Callista Clark

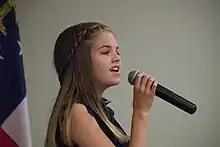
Callista Clark singing the national anthem at age 13

Callista Renee Clark (born September 29, 2003) is an American country music singer from Zebulon, Georgia. She released her debut EP, Real to Me, on February 12, 2021, with the EP's lead single "It's 'Cause I Am" peaking at No. 30 on the "Billboard" Hot Country Songs chart.